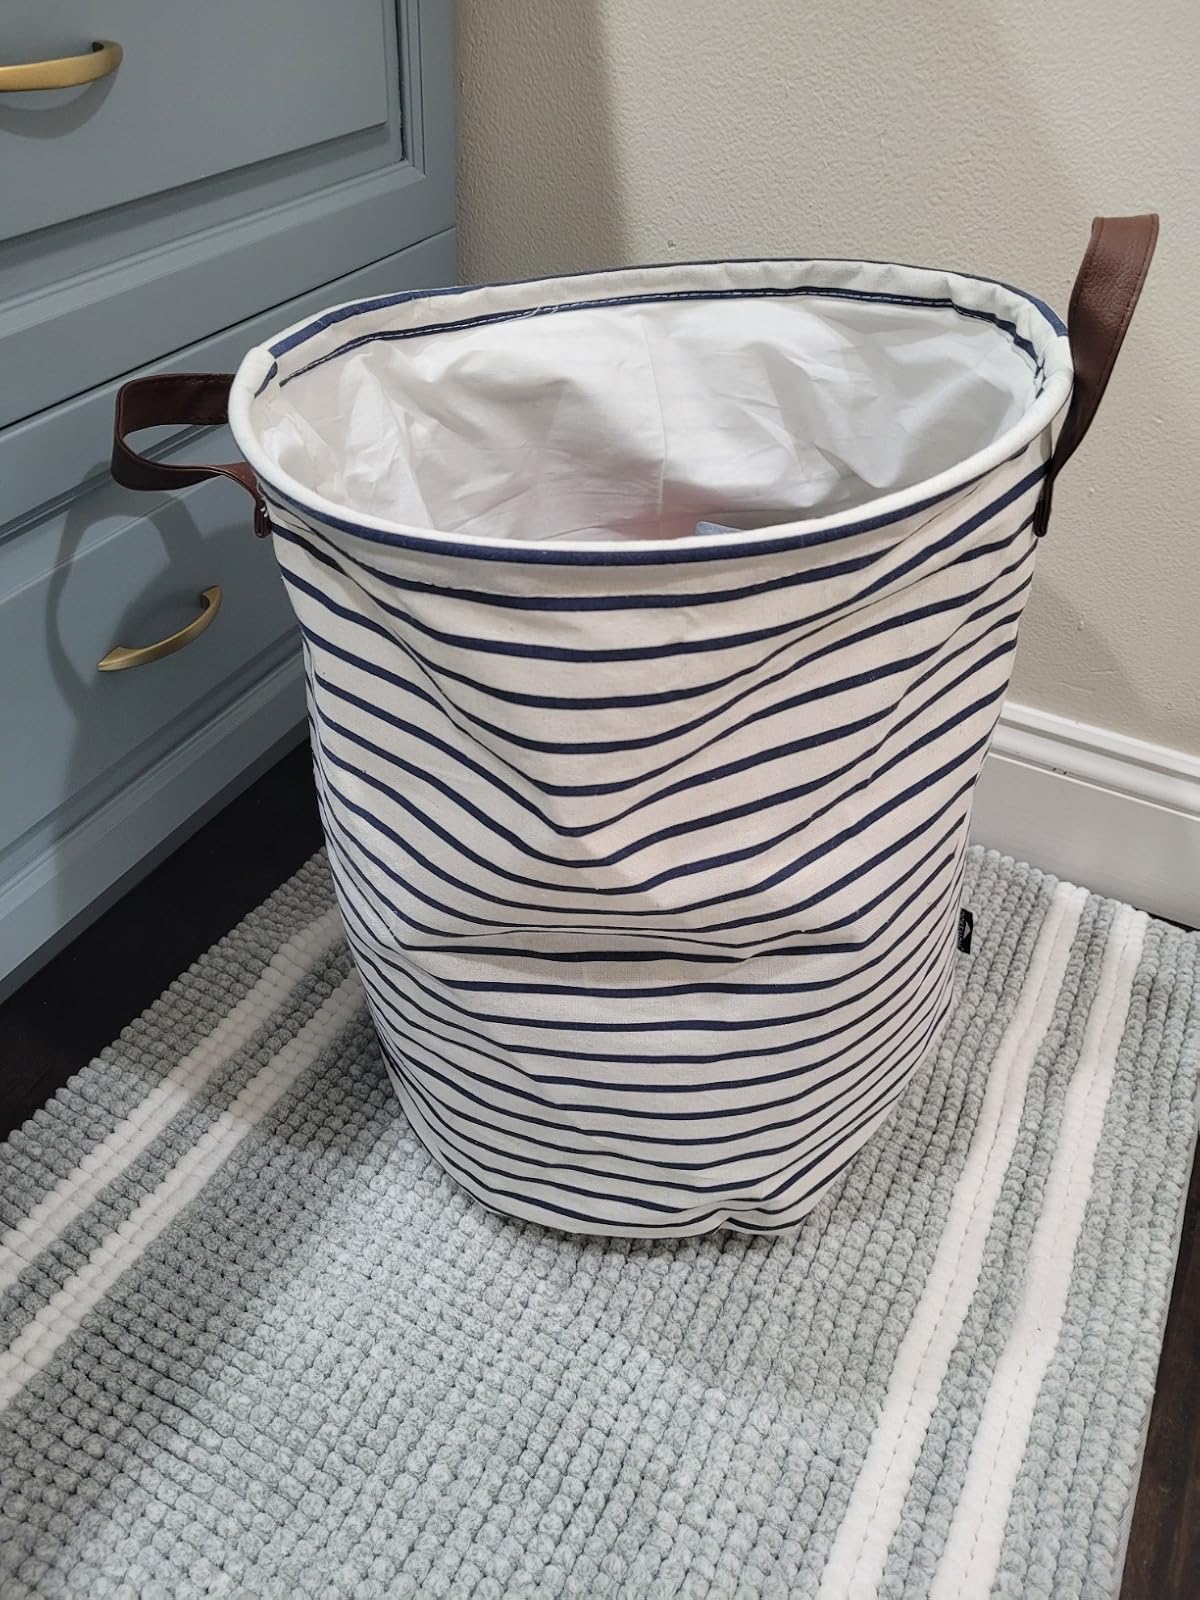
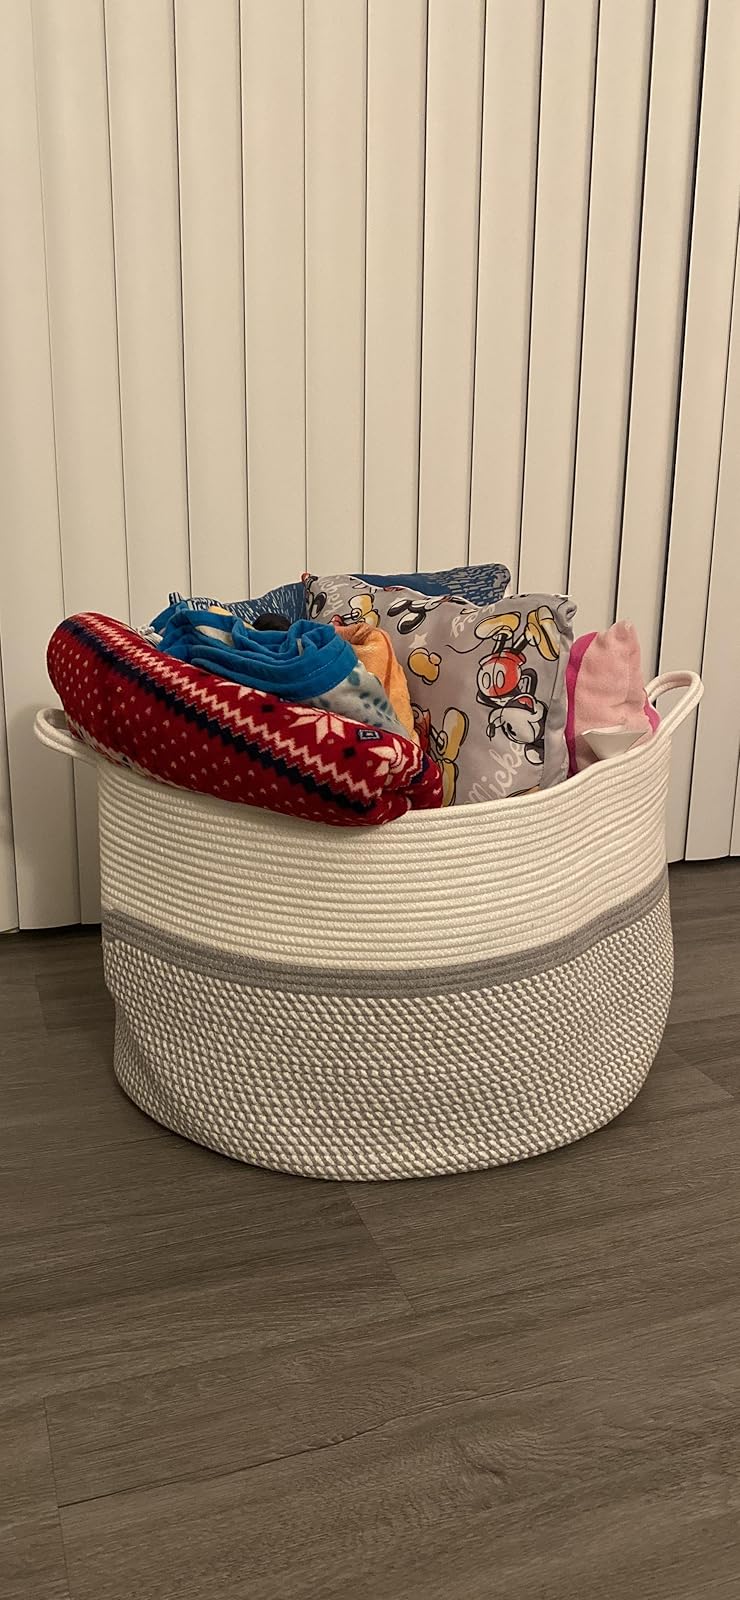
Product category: items_hamper
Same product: no